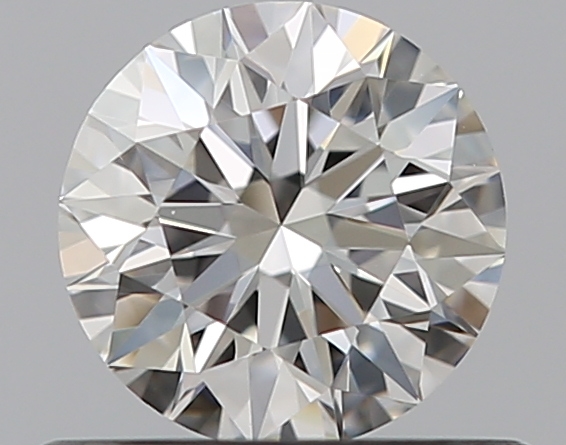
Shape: round
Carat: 0.51
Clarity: VVS2
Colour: G
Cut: EX
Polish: EX
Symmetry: EX
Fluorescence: N
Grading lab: GIA
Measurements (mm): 5.11 x 5.12 x 3.21